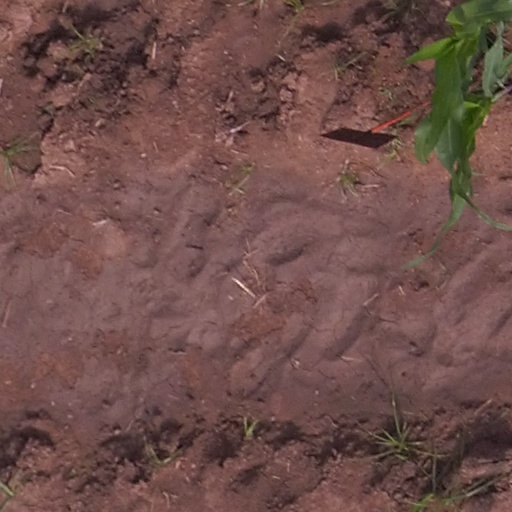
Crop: maize; corn